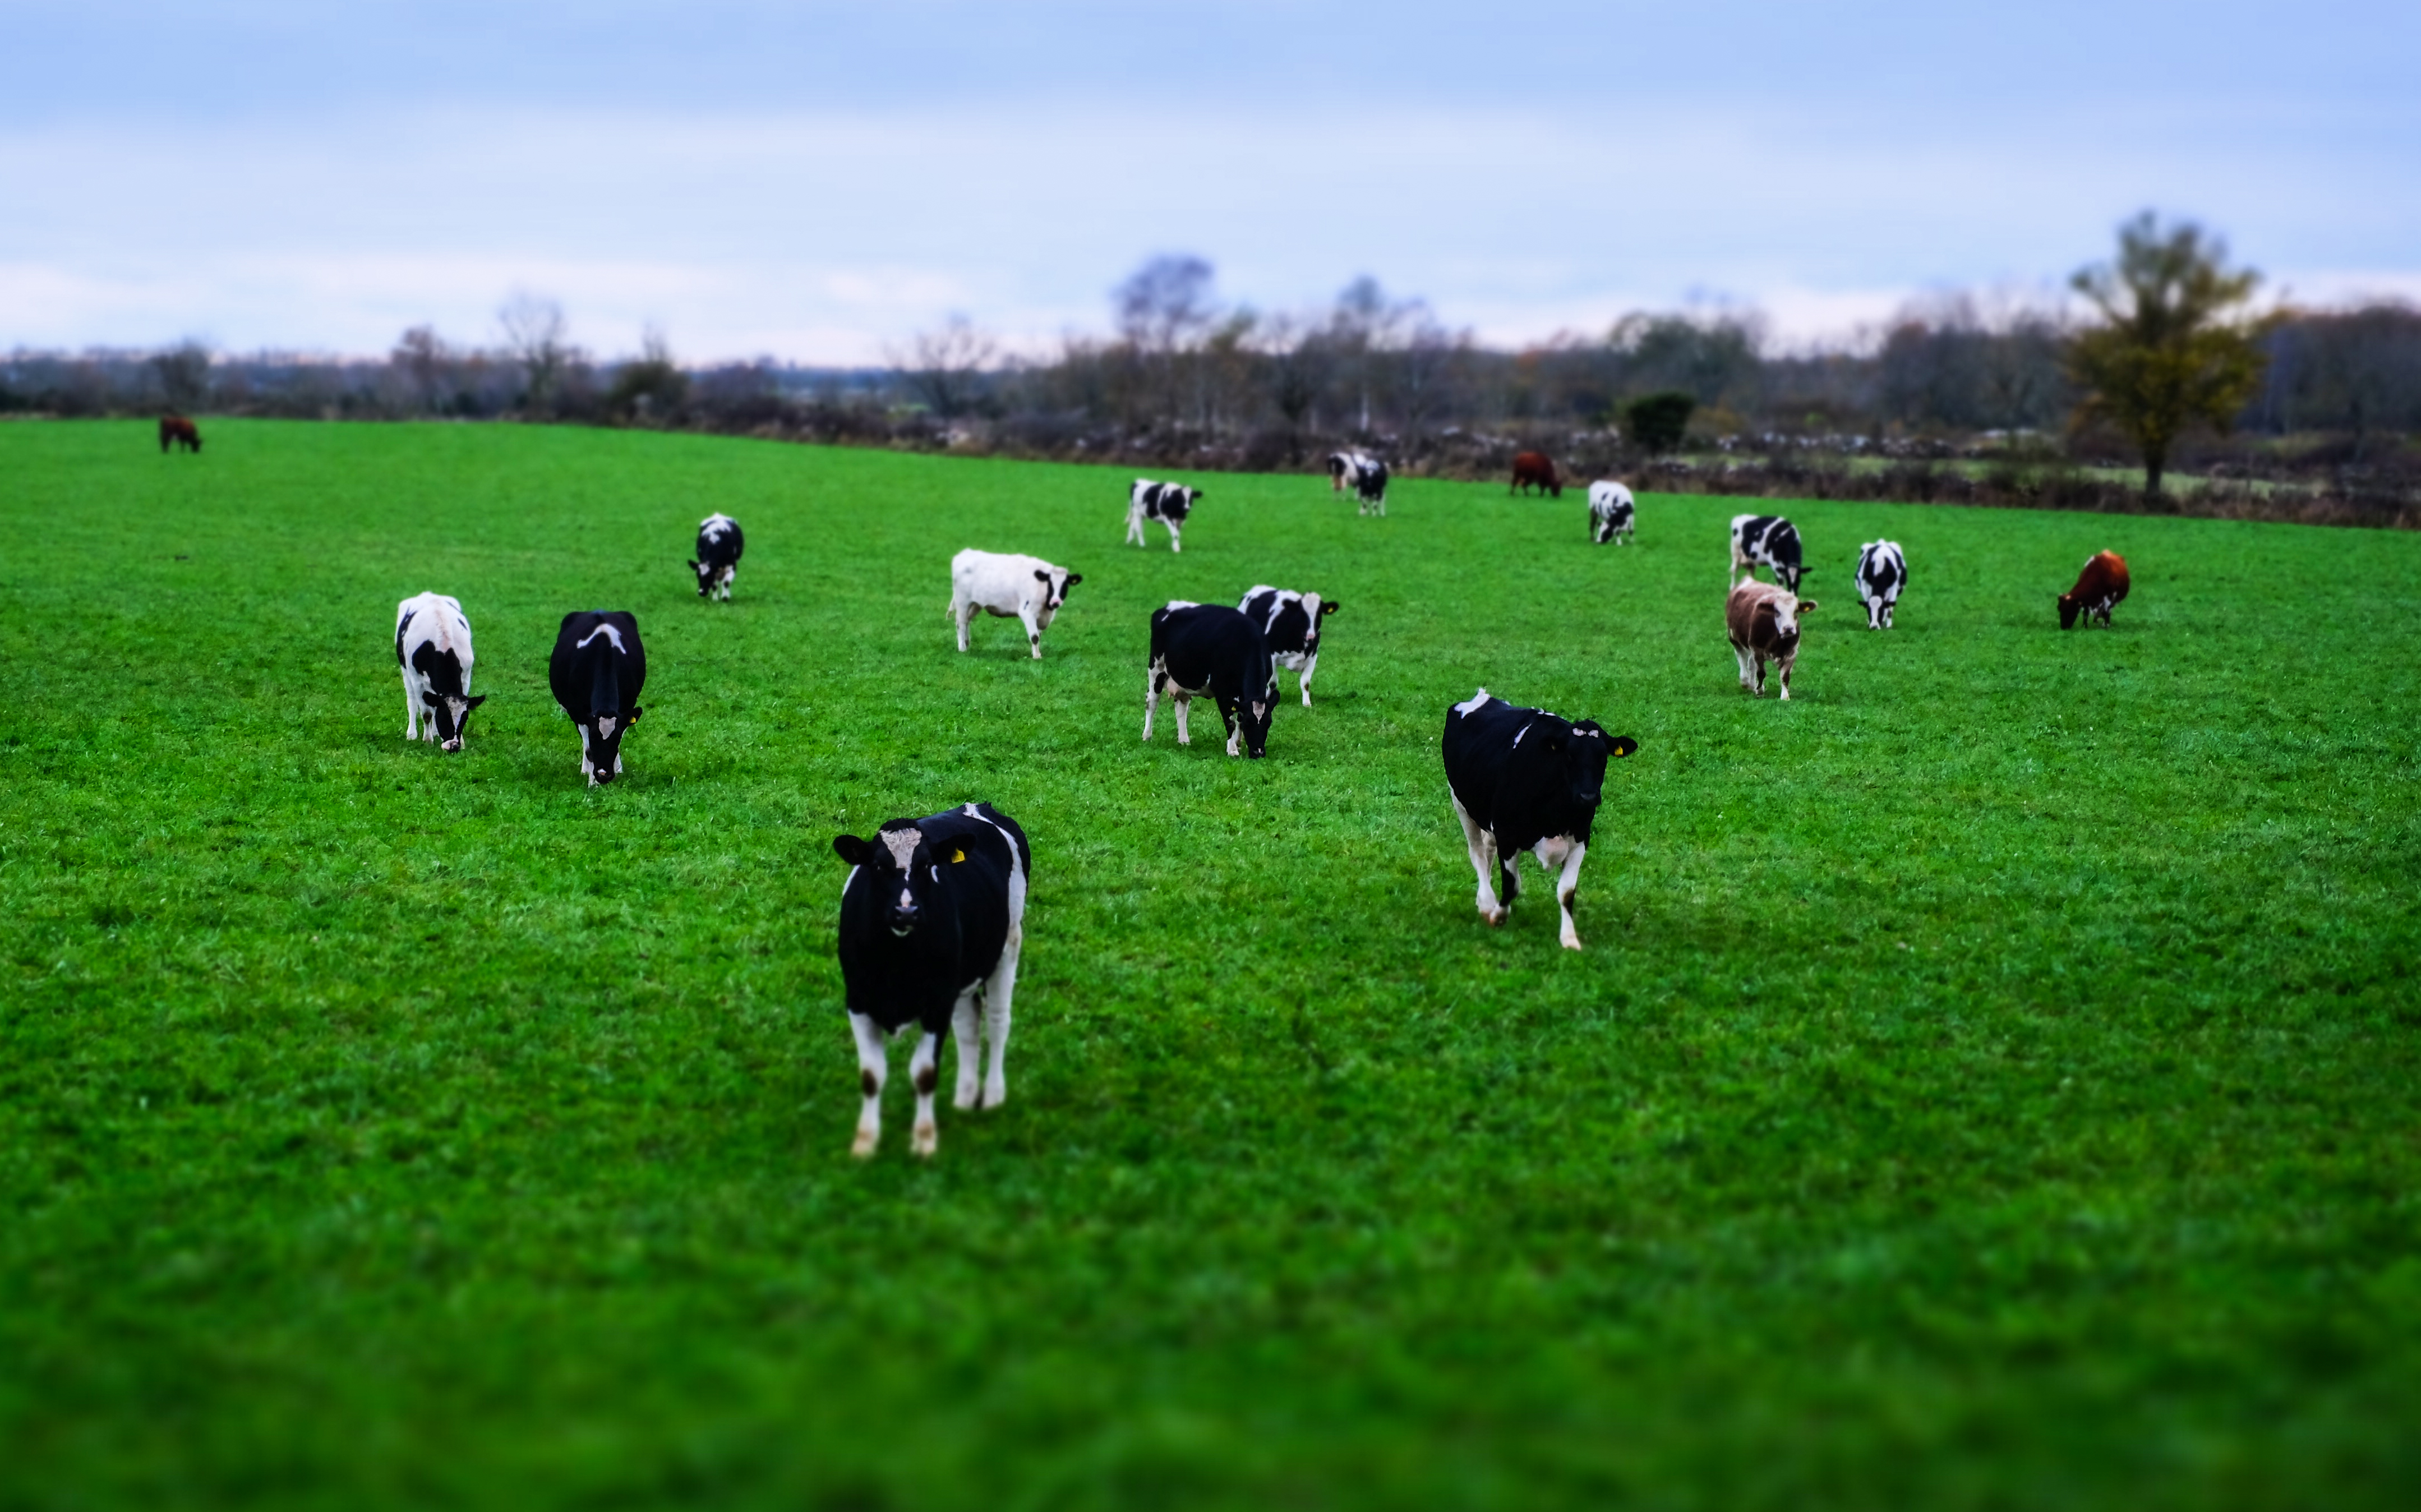
landscape, nature, grass, field, farm, lawn, meadow, prairie, land, cow, herd, farming, pasture, grazing, agriculture, milk, plain, farmland, friends, grassland, landschaft, habitat, milch, kuhe, schweden, landwirtschaft, kuh, rural area, natural environment, cattle like mammal